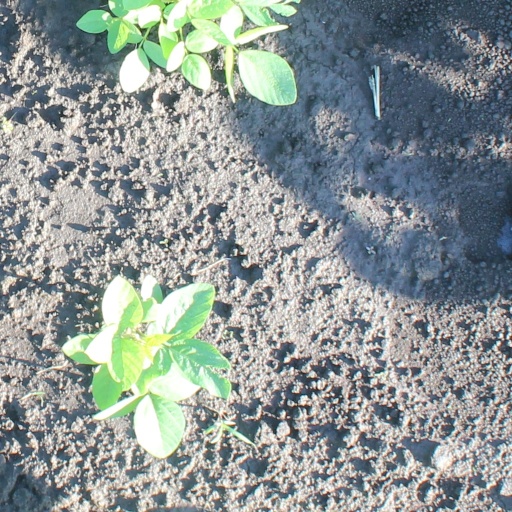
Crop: soybean